Surfers Paradise Street Circuit

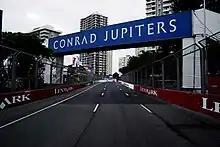
The track during construction for the 2006 Lexmark Indy 300

Ron Dickson, the president of D3 Motorsport Development held the rights for CART internationally in the 1980s. Following lobbying from prominent Queensland businessmen, and a brief meeting with State Premier Joh Bjelke-Petersen, the event was confirmed for Queensland, and Surfers Paradise was chosen over Brisbane, the state capital. The original circuit layout was designed by Ron Dickson of D3 Motorsport Development, and was the fourth concept put forward for the Surfers Paradise area. The originally accepted design, see image to the left, had what is now known as the second chicane being the first chicane. The design was modified late in 1990, to include what is now known as the first chicane, due to concerns that the speeds reached towards the southern and northern parts of the circuit were too high for the amount of run off provided. Preliminary work was carried out in 1988, and the circuit was opened on 15 March 1991 for the 1991 Gold Coast IndyCar Grand Prix.